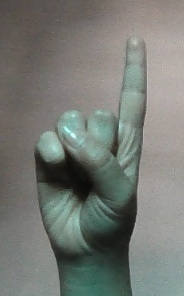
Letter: bb